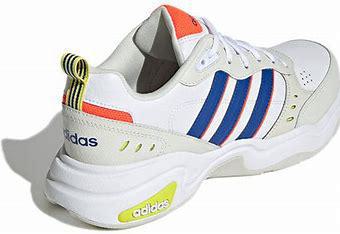
Brand: adidas
Model: neo Adidas NEO Strutter